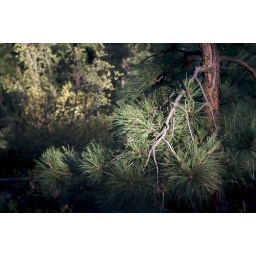
The sharp low angled sun lit up the pine tree nicely. It looked even better in person.